Optare Solo

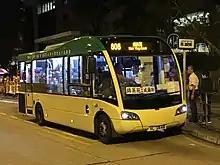
Optare Solo SR public light bus in Hong Kong

In Hong Kong, AMS Public Transport (Chinese: ) and Koon Wing Motor Limited (Chinese: ) respectively bought Optare Solo SRs in 2018 for trials on public light bus services, becoming the first low-floor public light buses operated in Hong Kong.